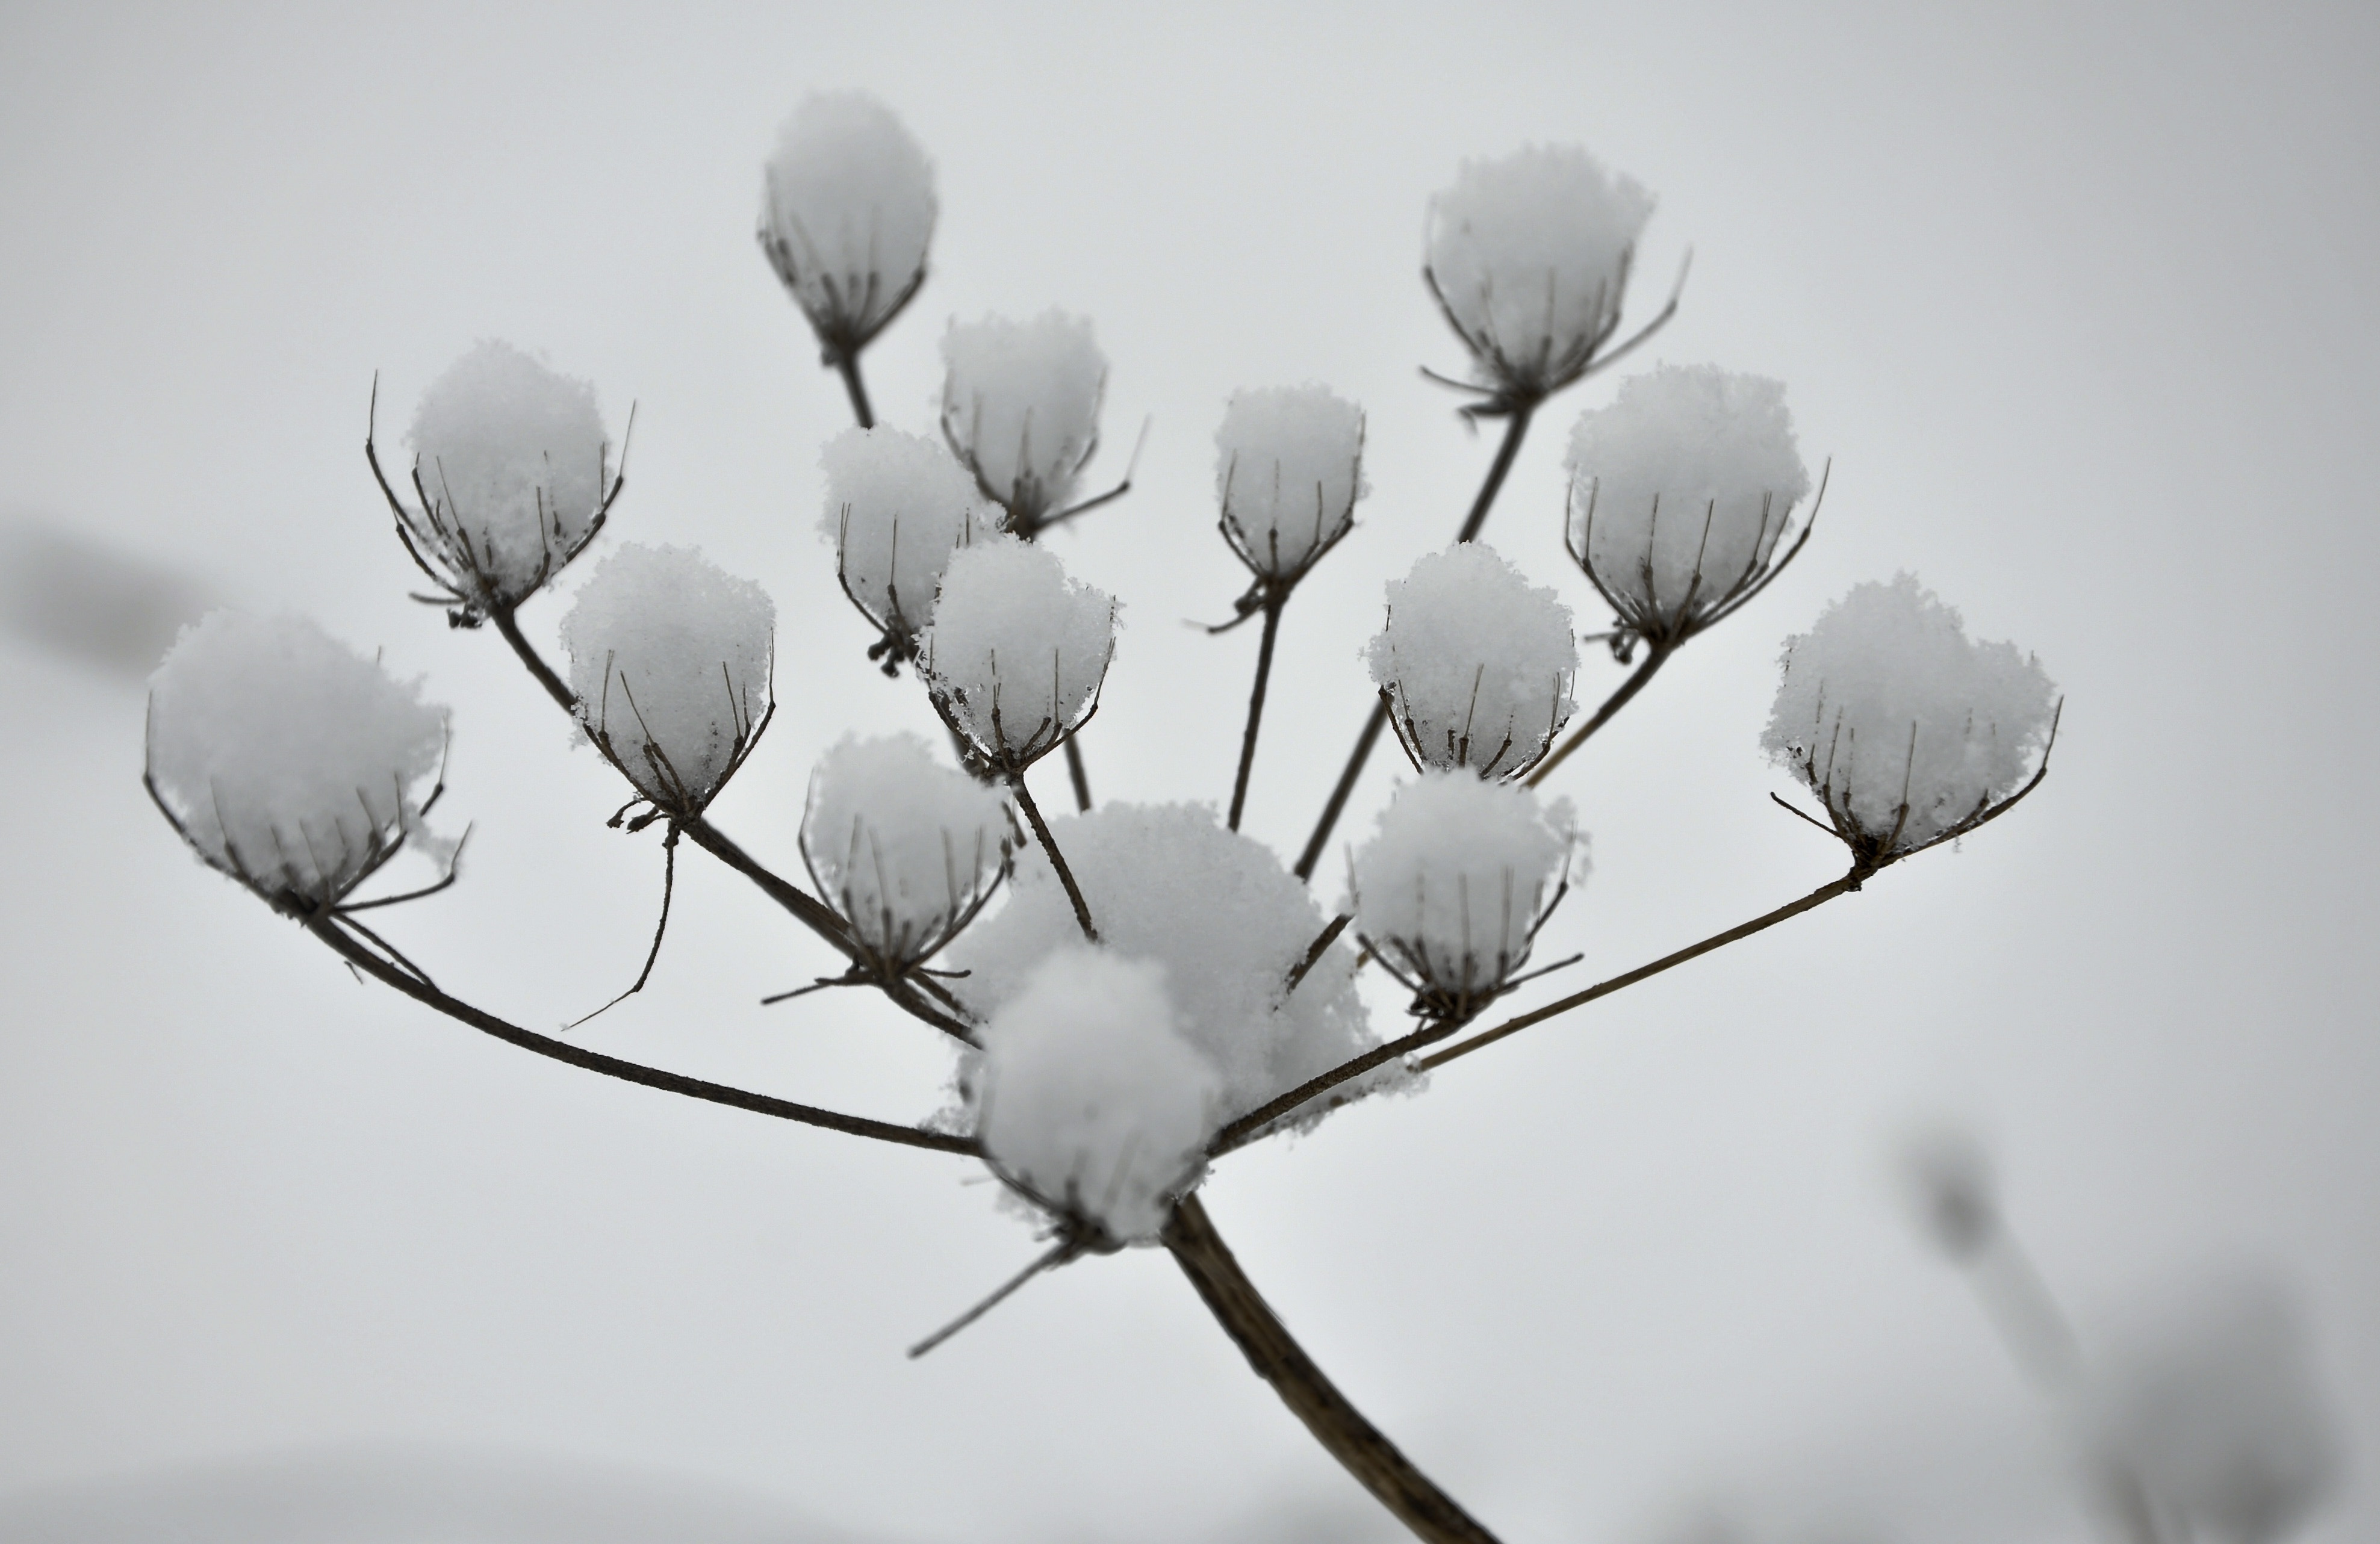
landscape, nature, branch, snow, cold, winter, black and white, plant, white, leaf, flower, petal, frost, ice, weather, monochrome, flora, season, twig, close up, wintry, freezing, macro photography, monochrome photography